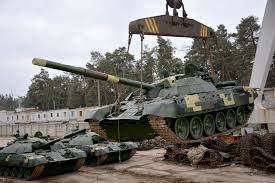
Label: T-72